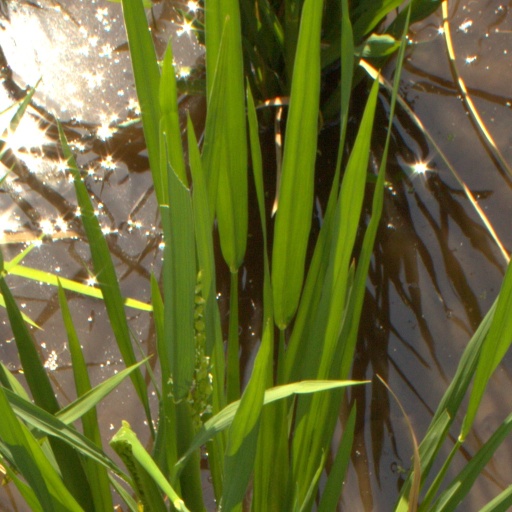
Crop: rice